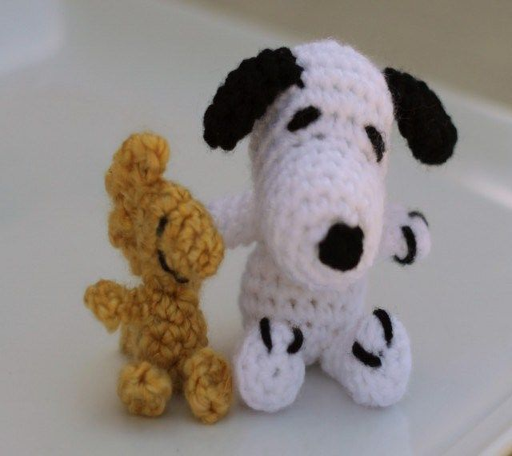
inspired by film character and person -- free patterns to crochet --